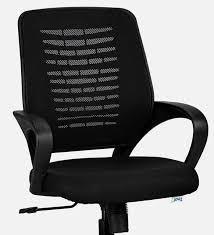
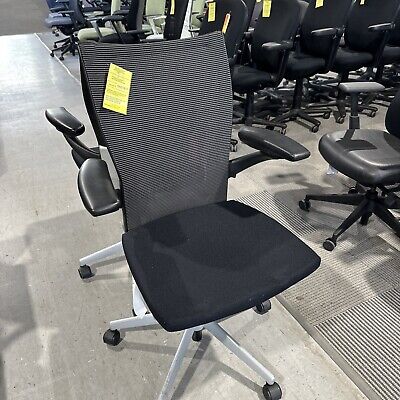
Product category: items_chair
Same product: no